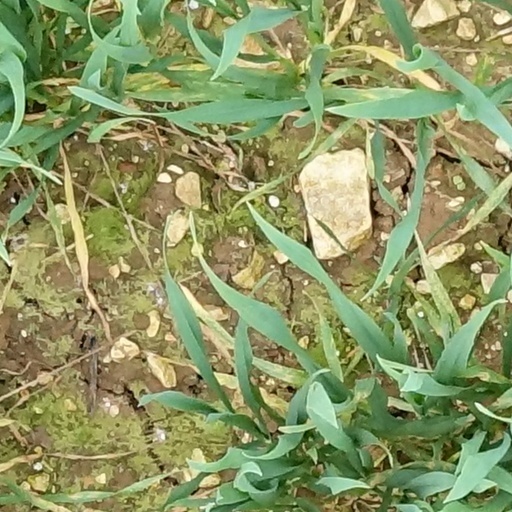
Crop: wheat